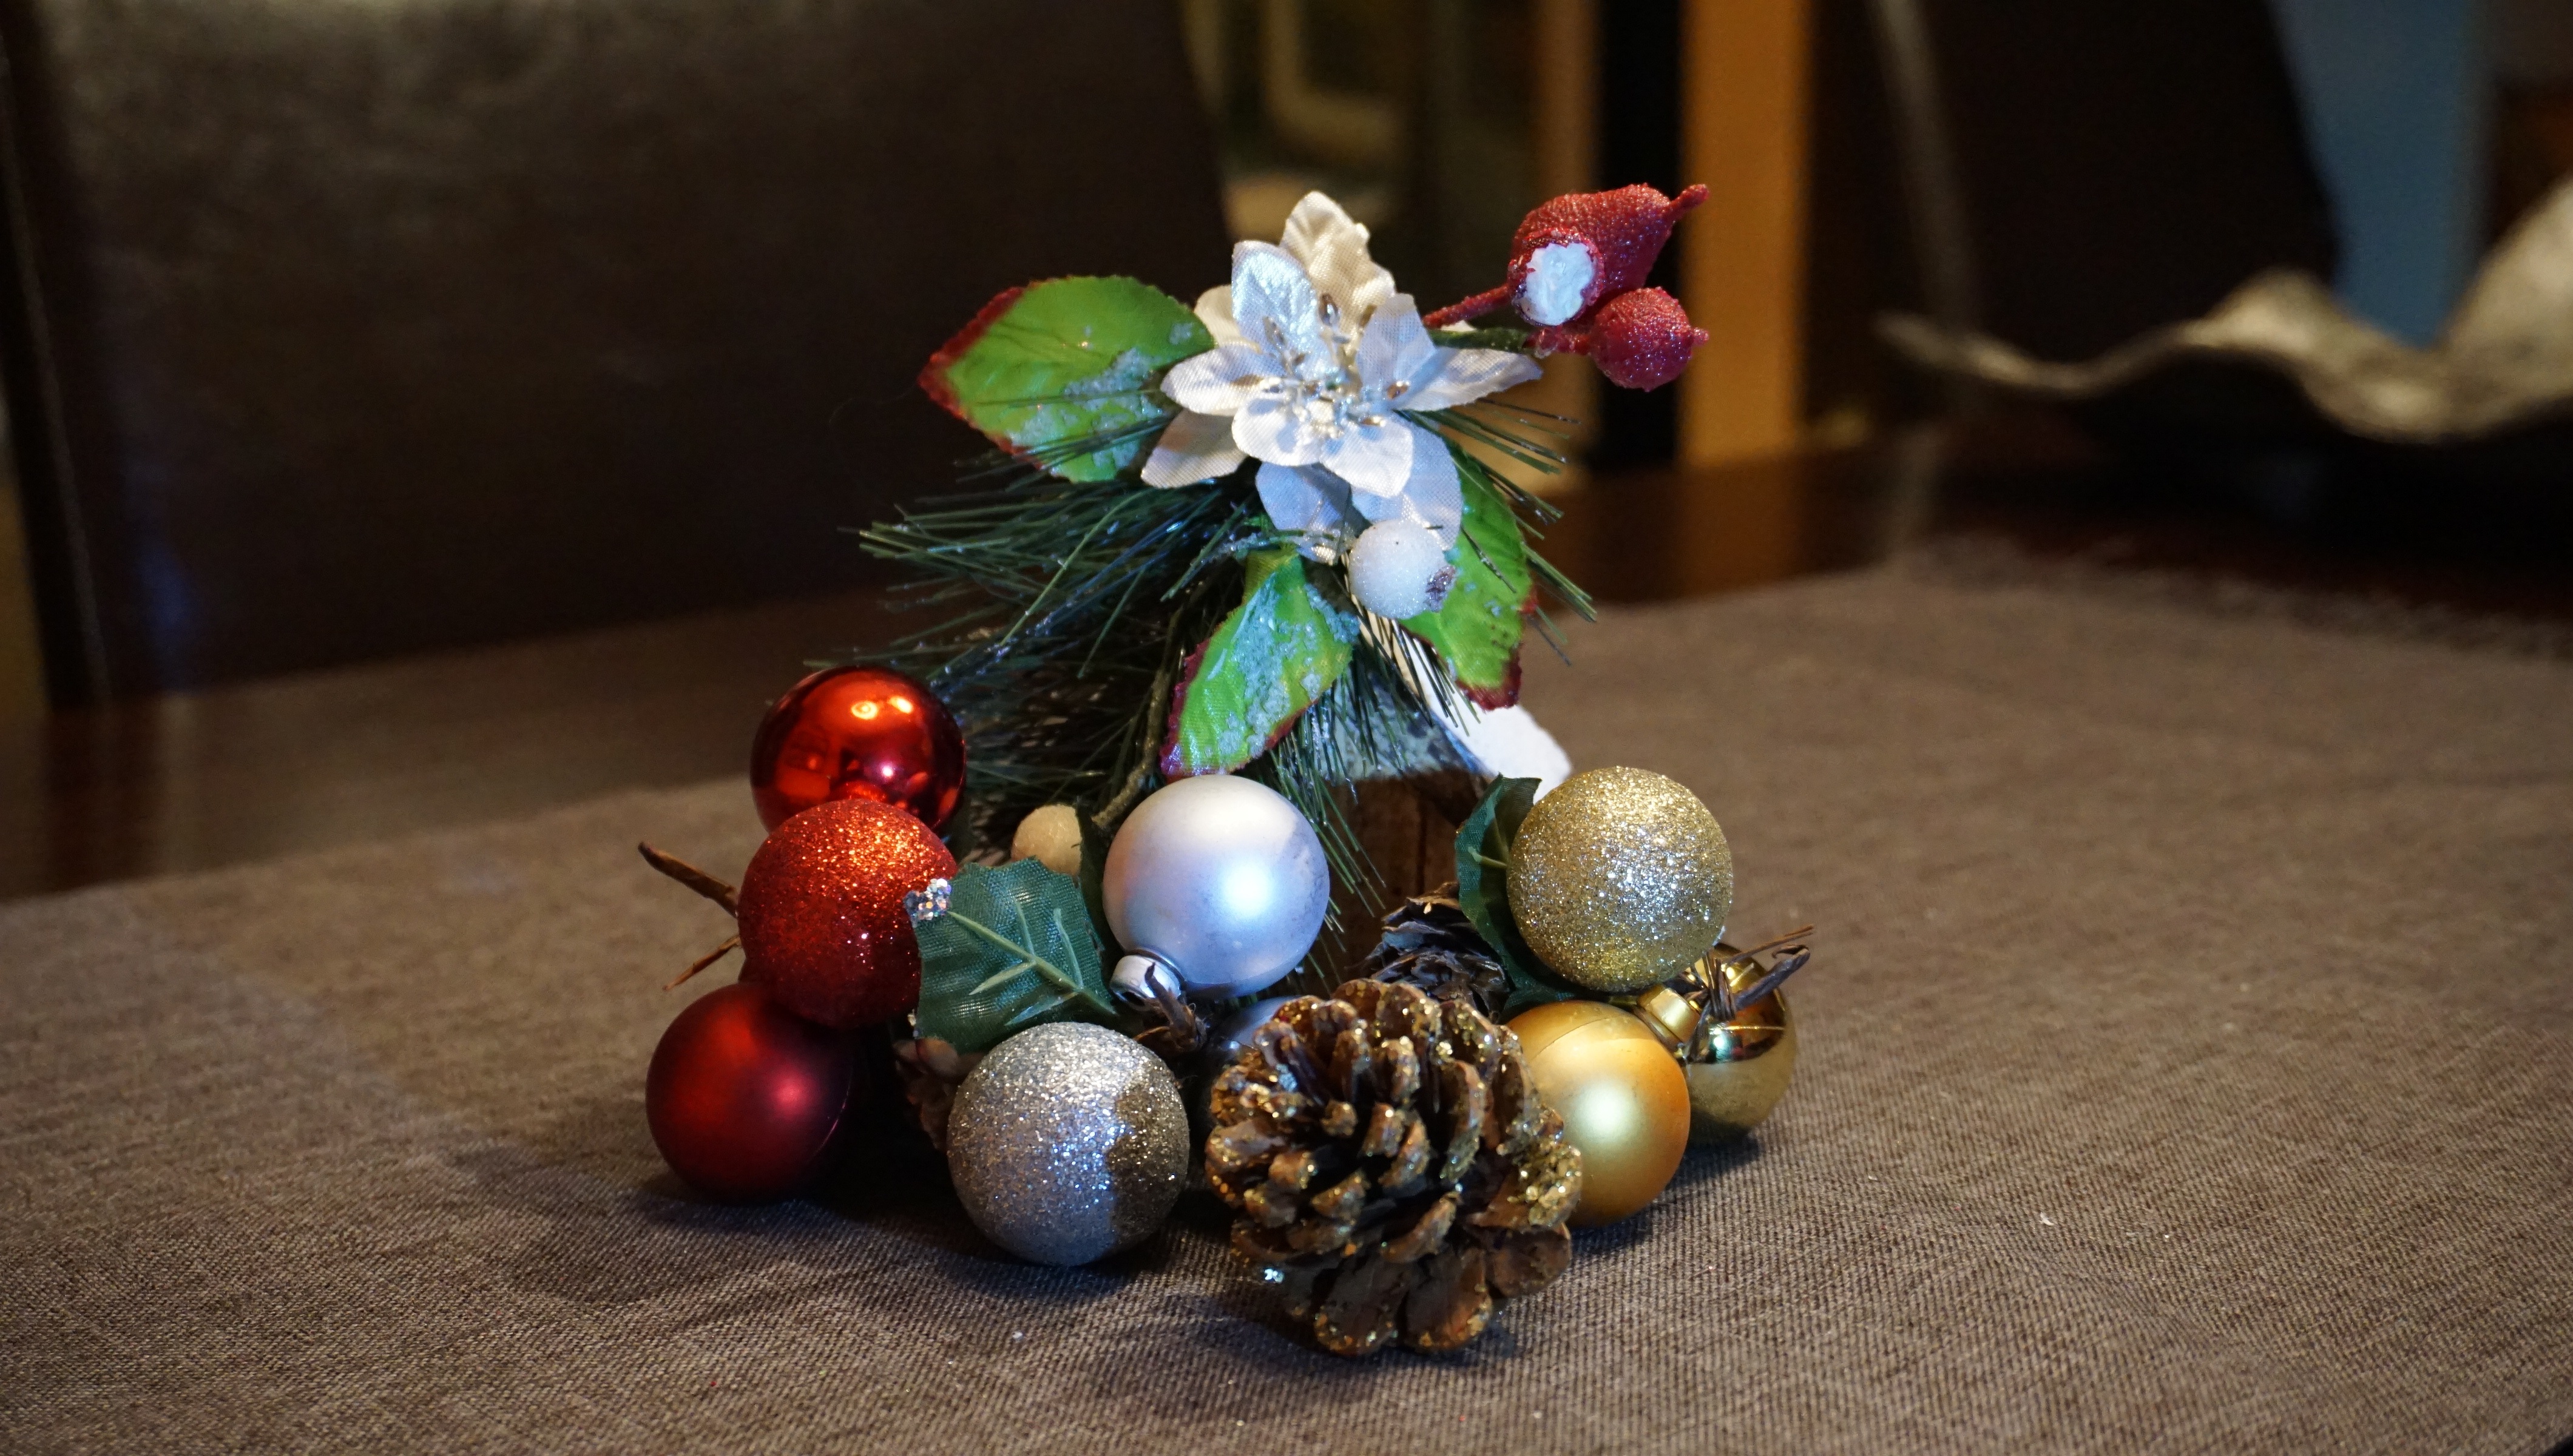
flower, glass, decoration, color, blue, christmas, still life, christmas decoration, colors, center, ginger, floristry, parties